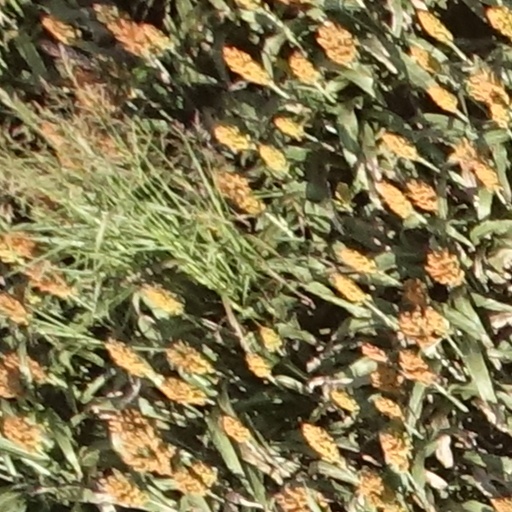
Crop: sorghum